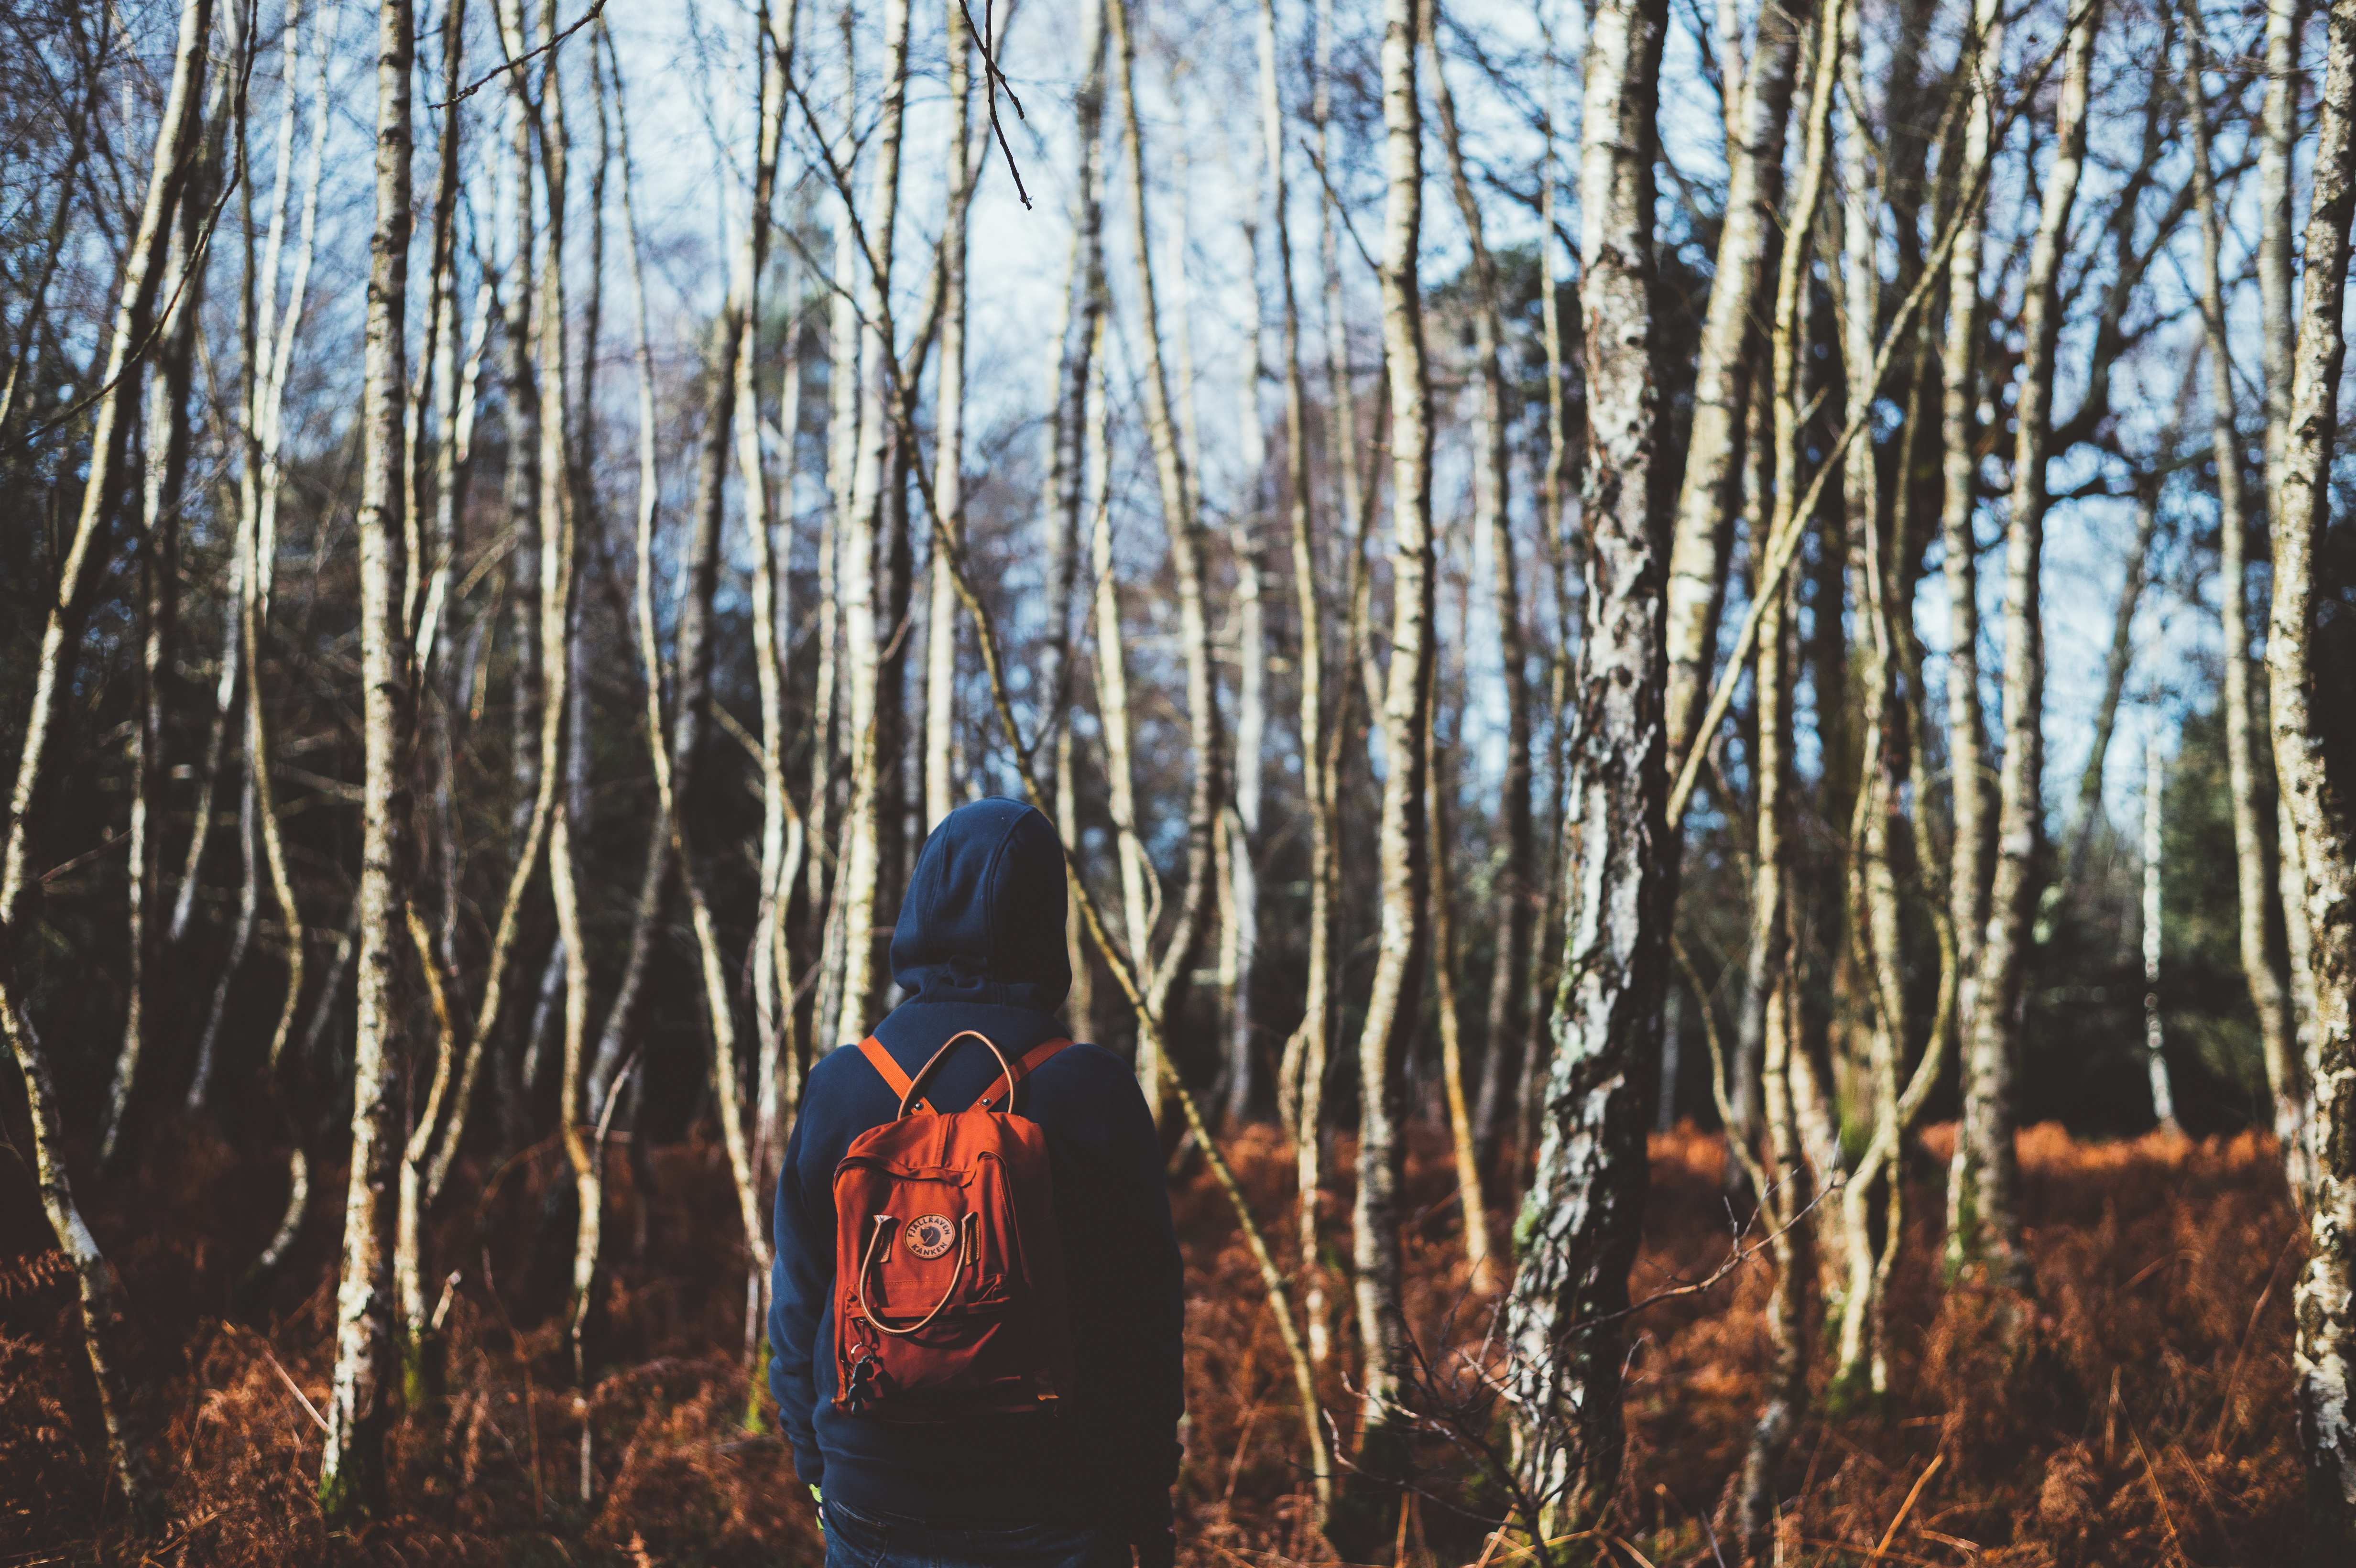
tree, forest, wilderness, winter, plant, birch, autumn, season, wetland, woodland, habitat, natural environment, woody plant